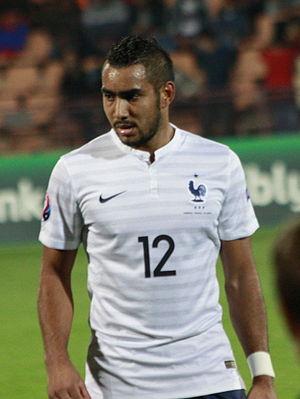
La confrontation entre le FC Nantes-Atlantique et l'AS Saint-Étienne a longtemps été considérée comme le point d'orgue du championnat de France de football entre 1964 et 1984. La rivalité est tout d'abord sportive, le but étant la suprématie sur le football national, mais également philosophique et culturelle entre deux villes opposées.
Cet article traite de l'année 2016 de l'Équipe de France de football.
Dimitri Payet, né le 29 mars 1987 à Saint-Pierre sur l'île de La Réunion, est un footballeur international français qui évolue au poste de meneur de jeu à l'Olympique de Marseille.